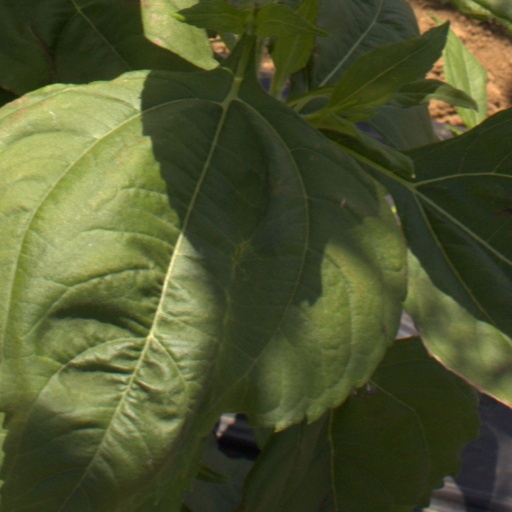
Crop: Jerusalem artichoke